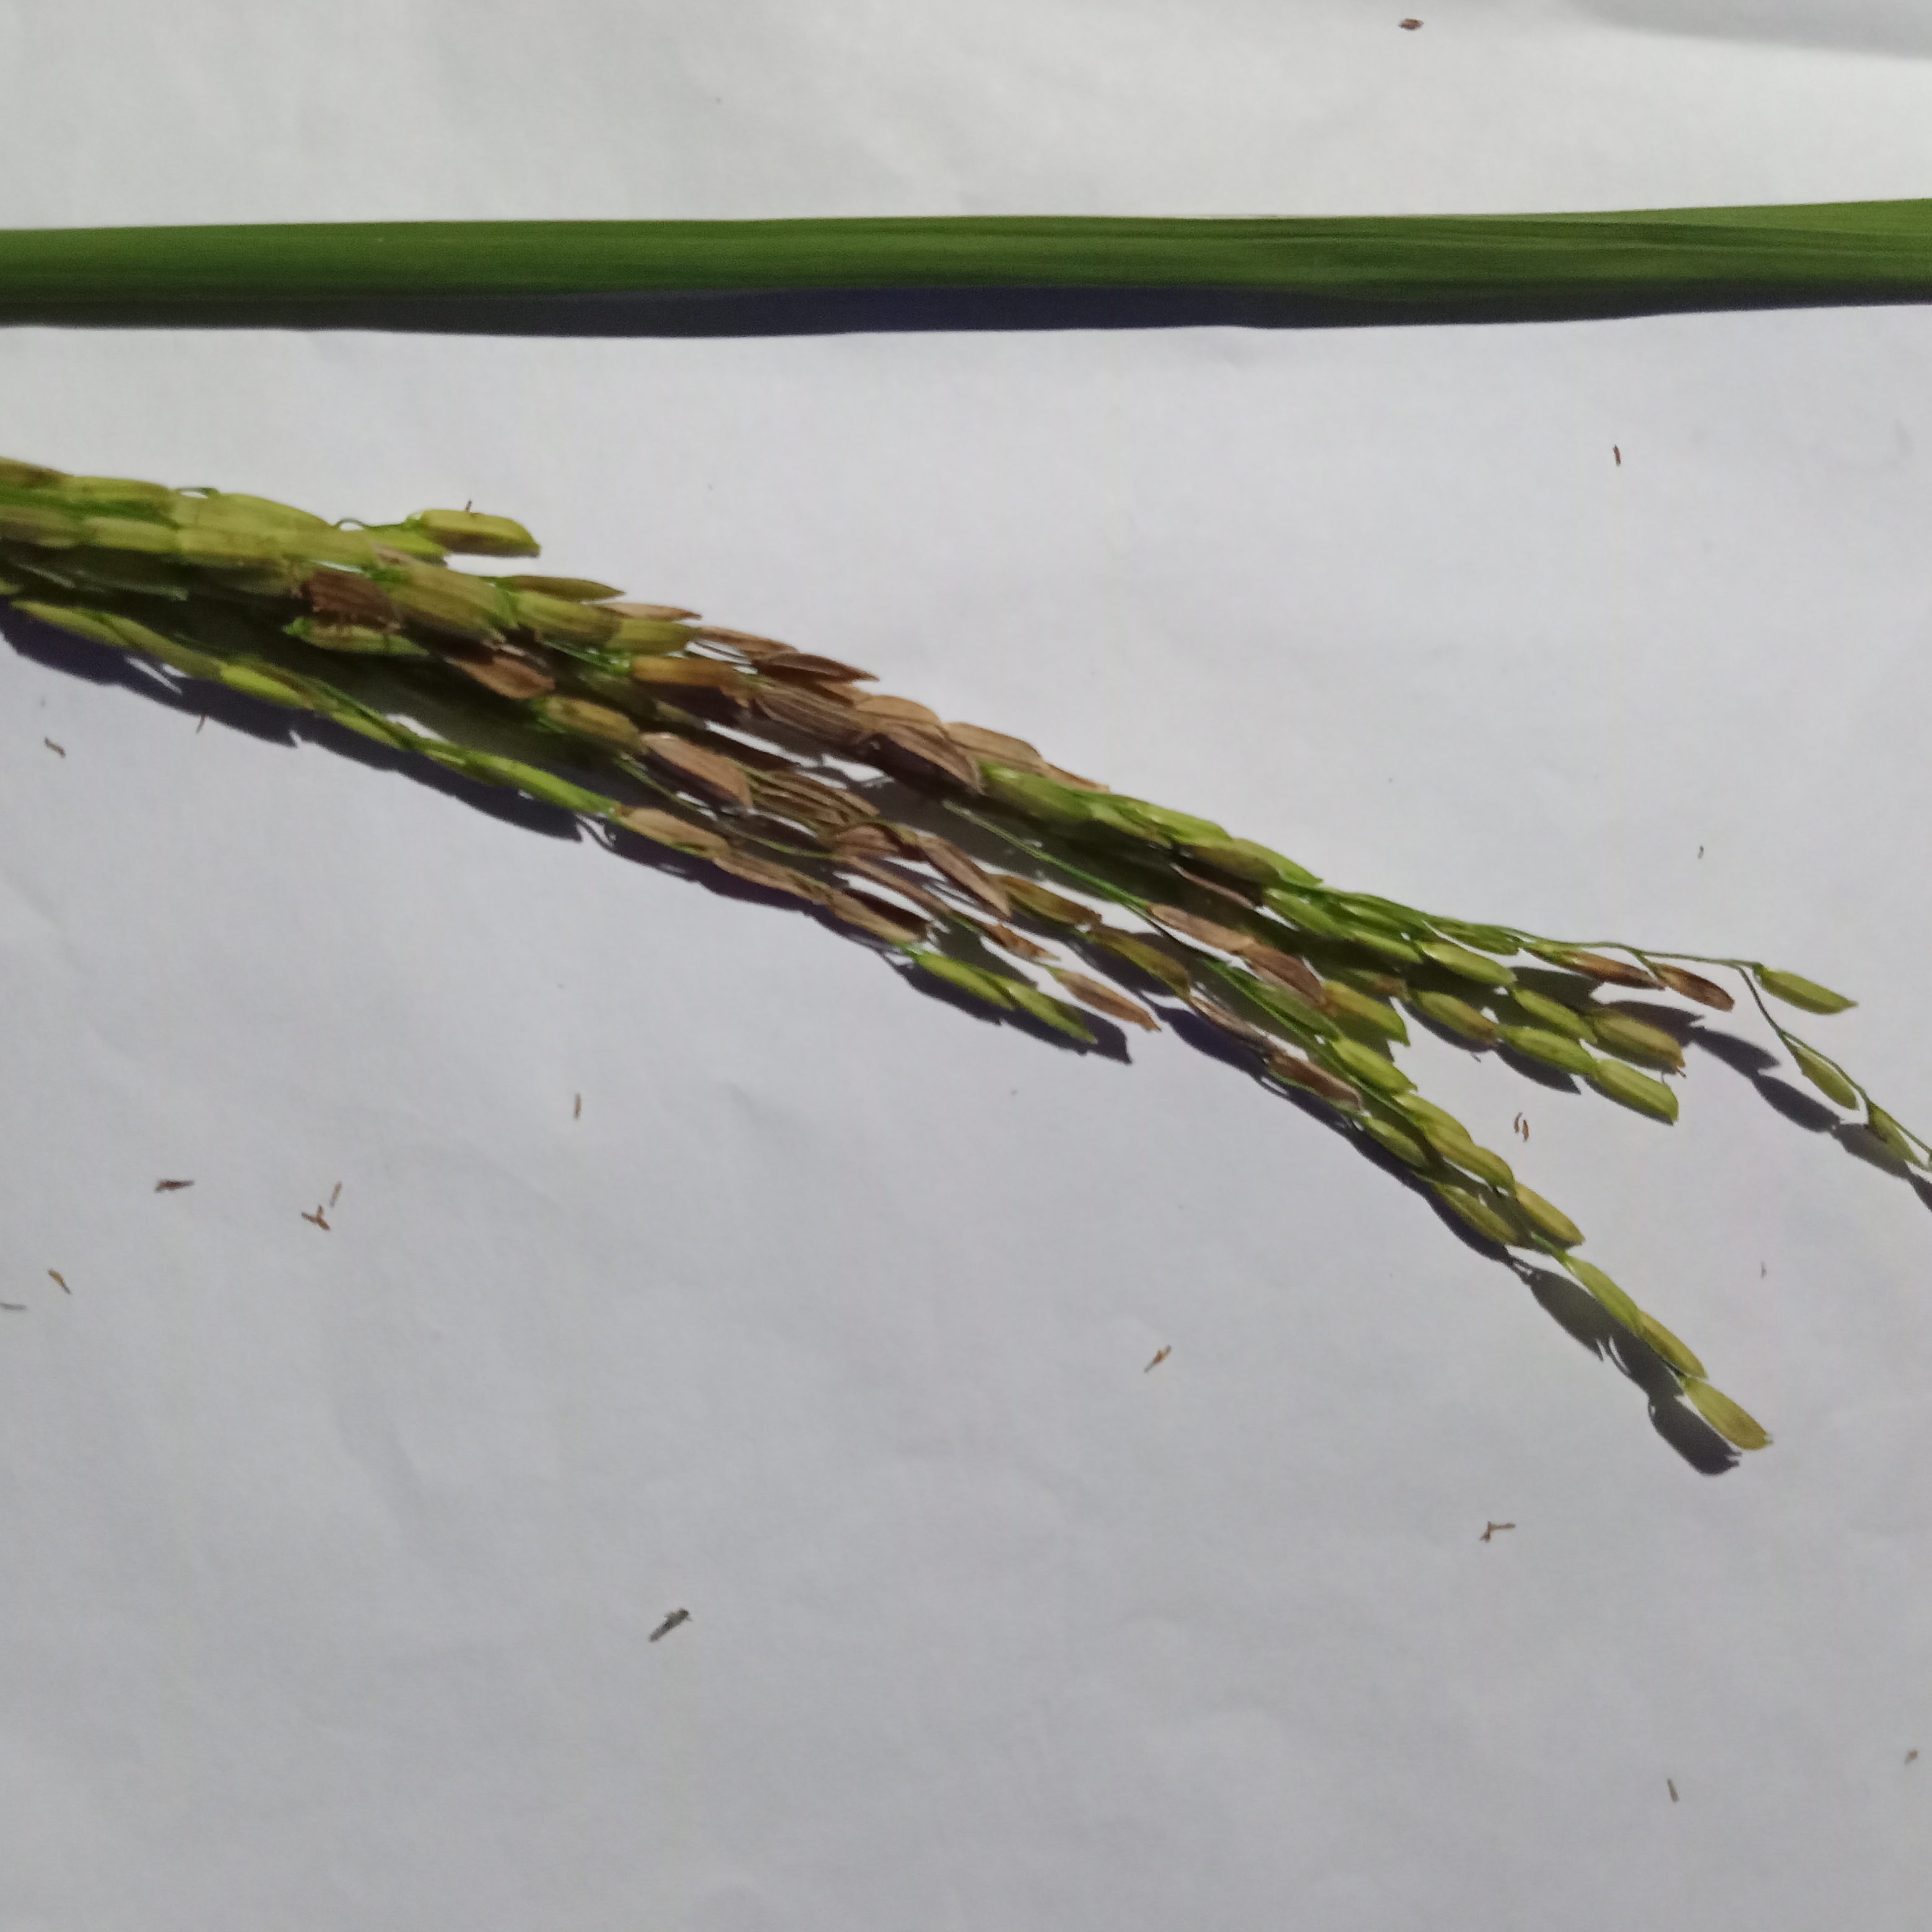
Nhãn: Bệnh Đạo ôn lá và cổ bông (Rice leaf and neck blast)